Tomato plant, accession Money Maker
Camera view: horizontal (90 deg, fisheye); turntable rotation: 30 degrees
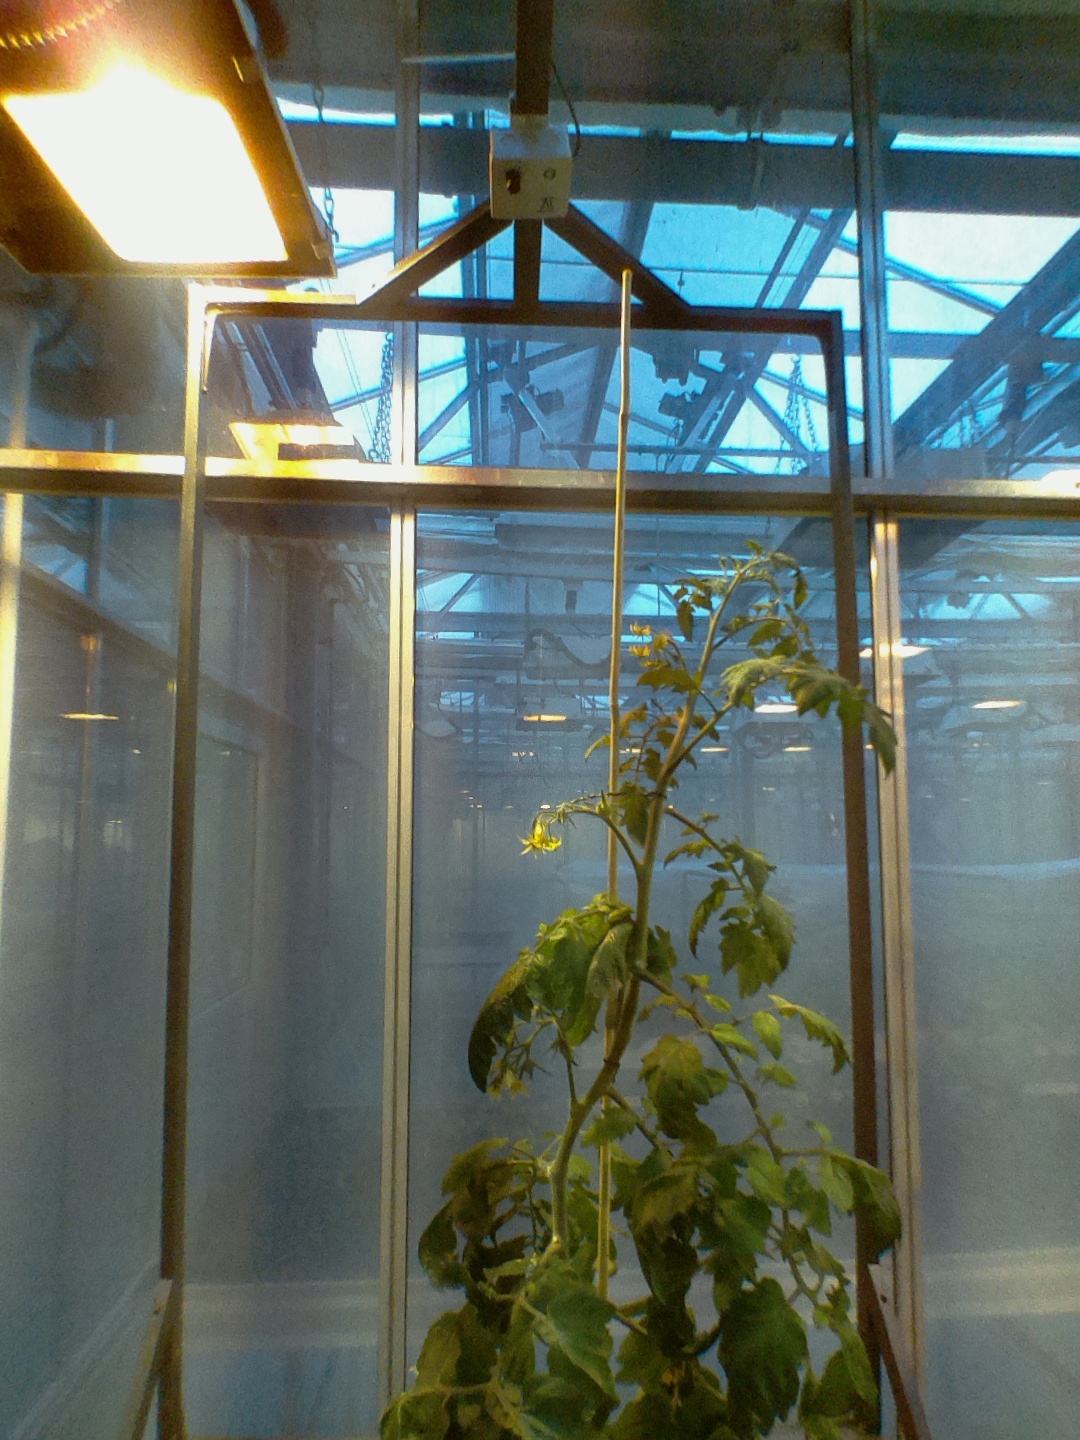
BBCH growth stage 70: Fruits at the main stem or branches visibles